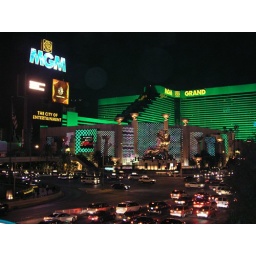
The golden lion in front of MGM GRAND